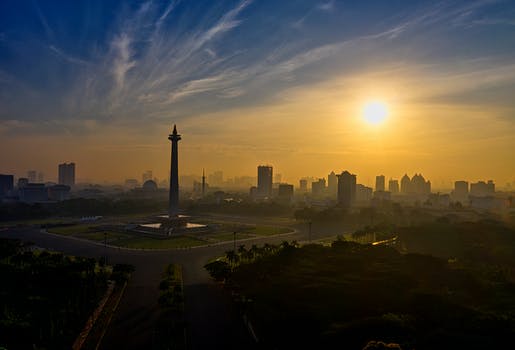
Label: No Watermark